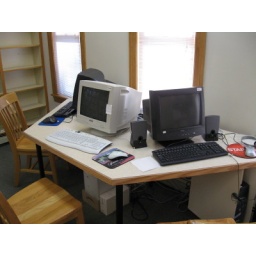
The new computer table holds three computers, no peeking over your neighbor's shoulder, and (hopefully) no banged knees.